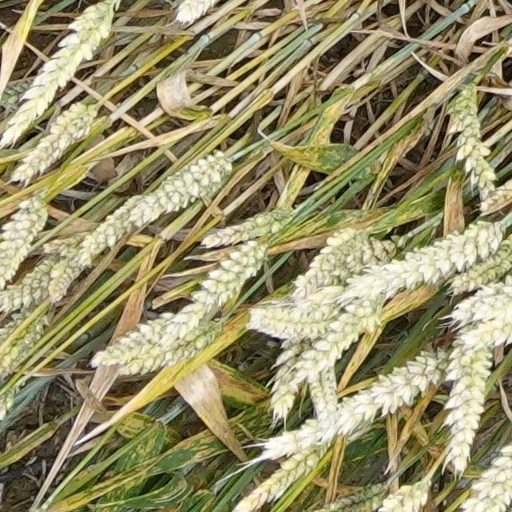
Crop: wheat